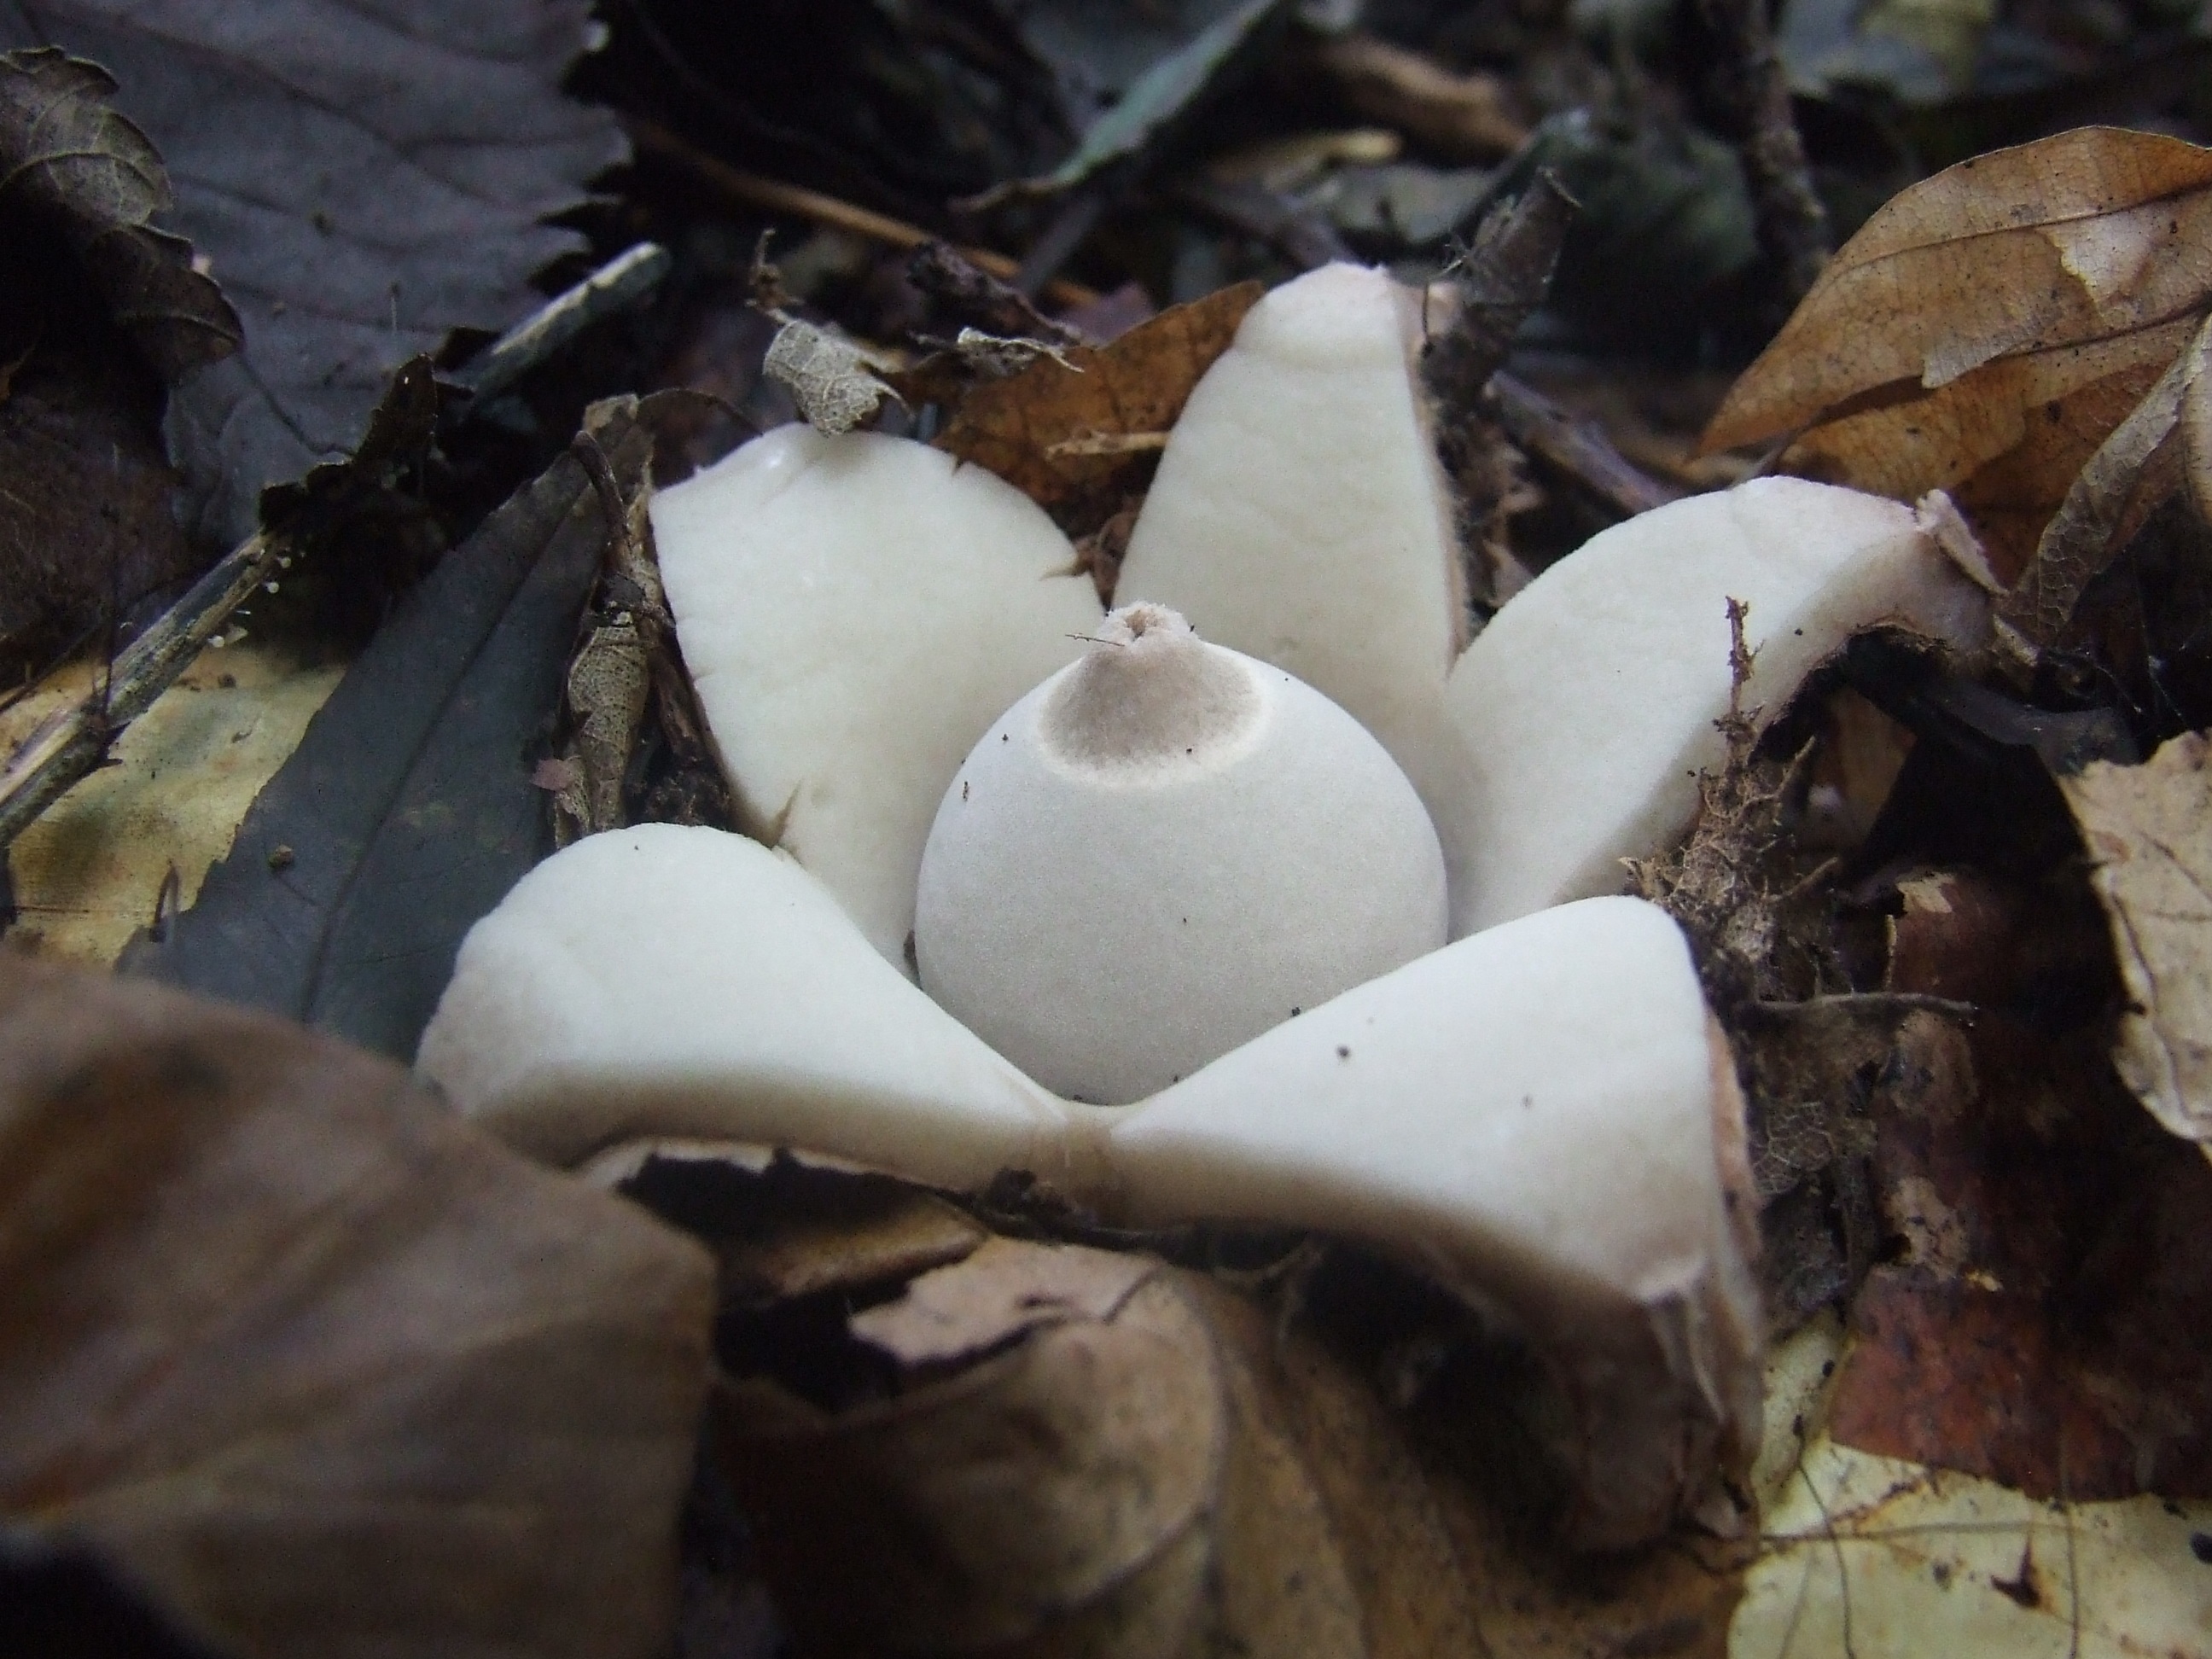
nature, forest, wood, leaf, mystic, autumn, mushroom, flora, fungus, bizarre, strange, bolete, auriculariales, agaricus, avar, oyster mushroom, beech mountain, edible mushroom, shiitake, medicinal mushroom, agaricomycetes, agaricaceae, champignon mushroom, penny bun, pleurotus eryngii, auriculariaceae, auricularia, csillaggomba